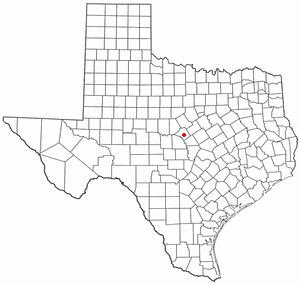
La ville de Goldthwaite est le siège du comté de Mills, dans l’État du Texas, aux États-Unis. Lors du recensement de 2000, elle comptait 1 802 habitants.